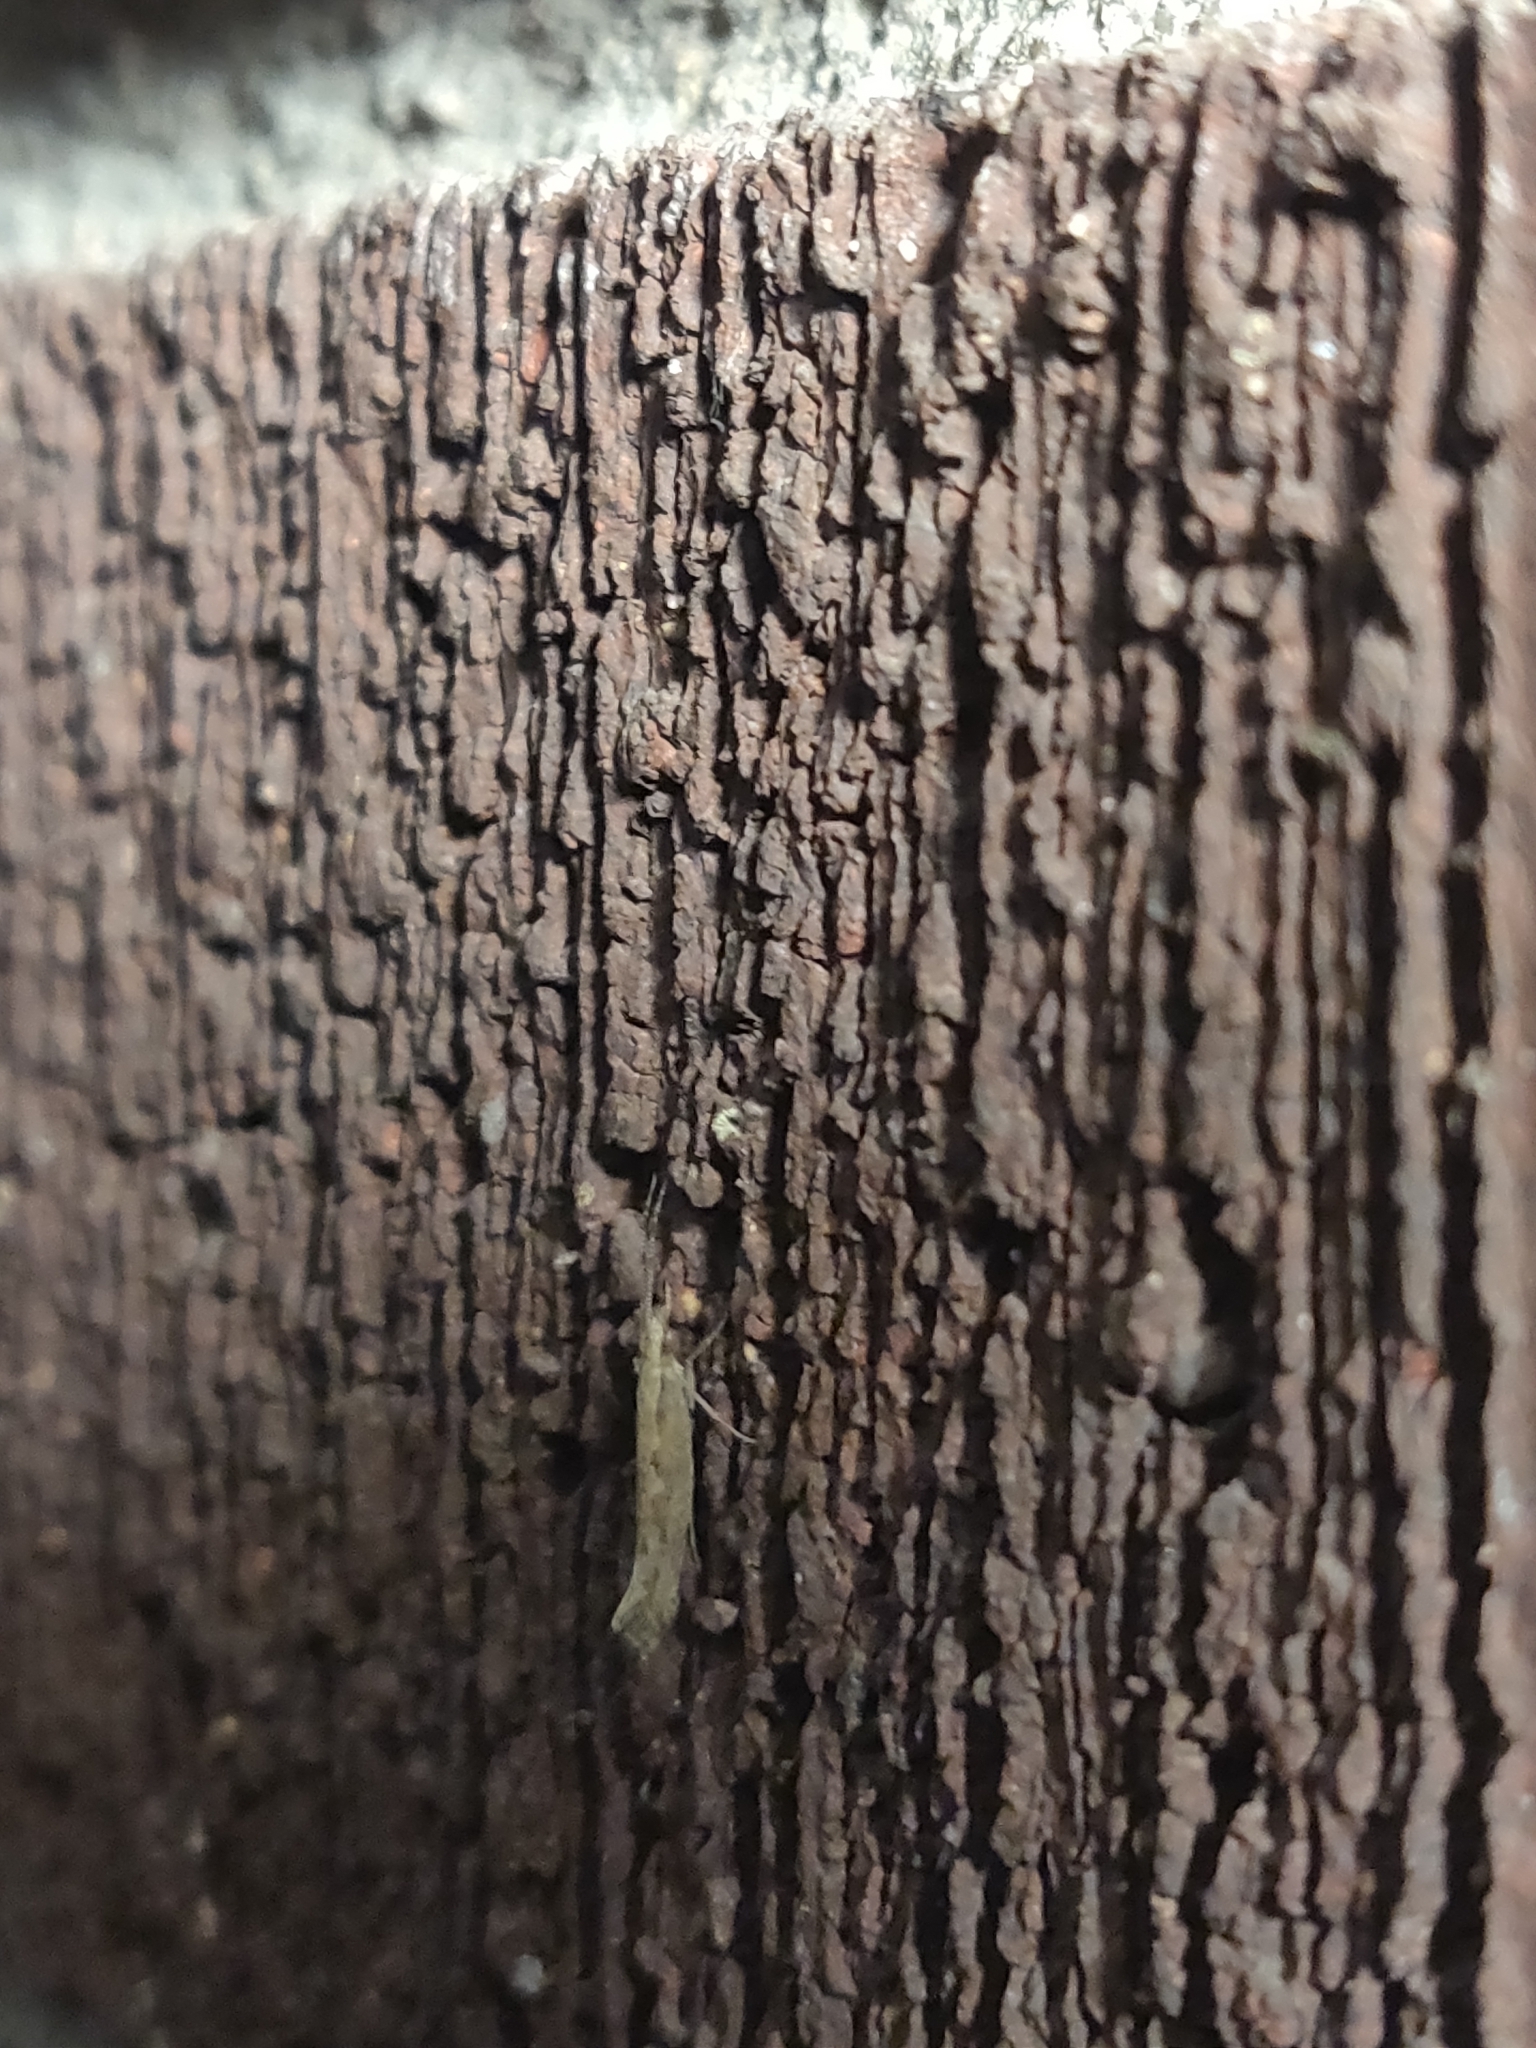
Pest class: diamondback_moth